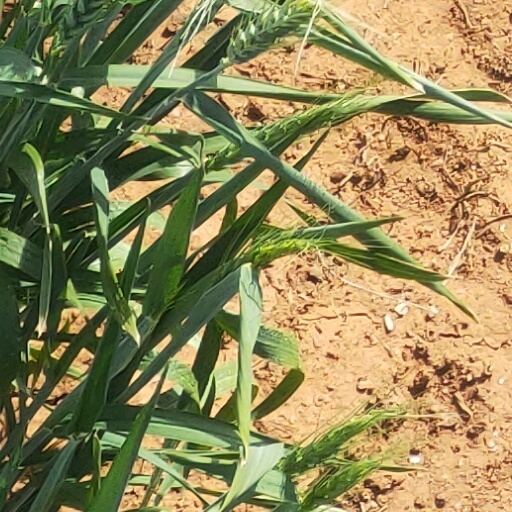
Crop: wheat